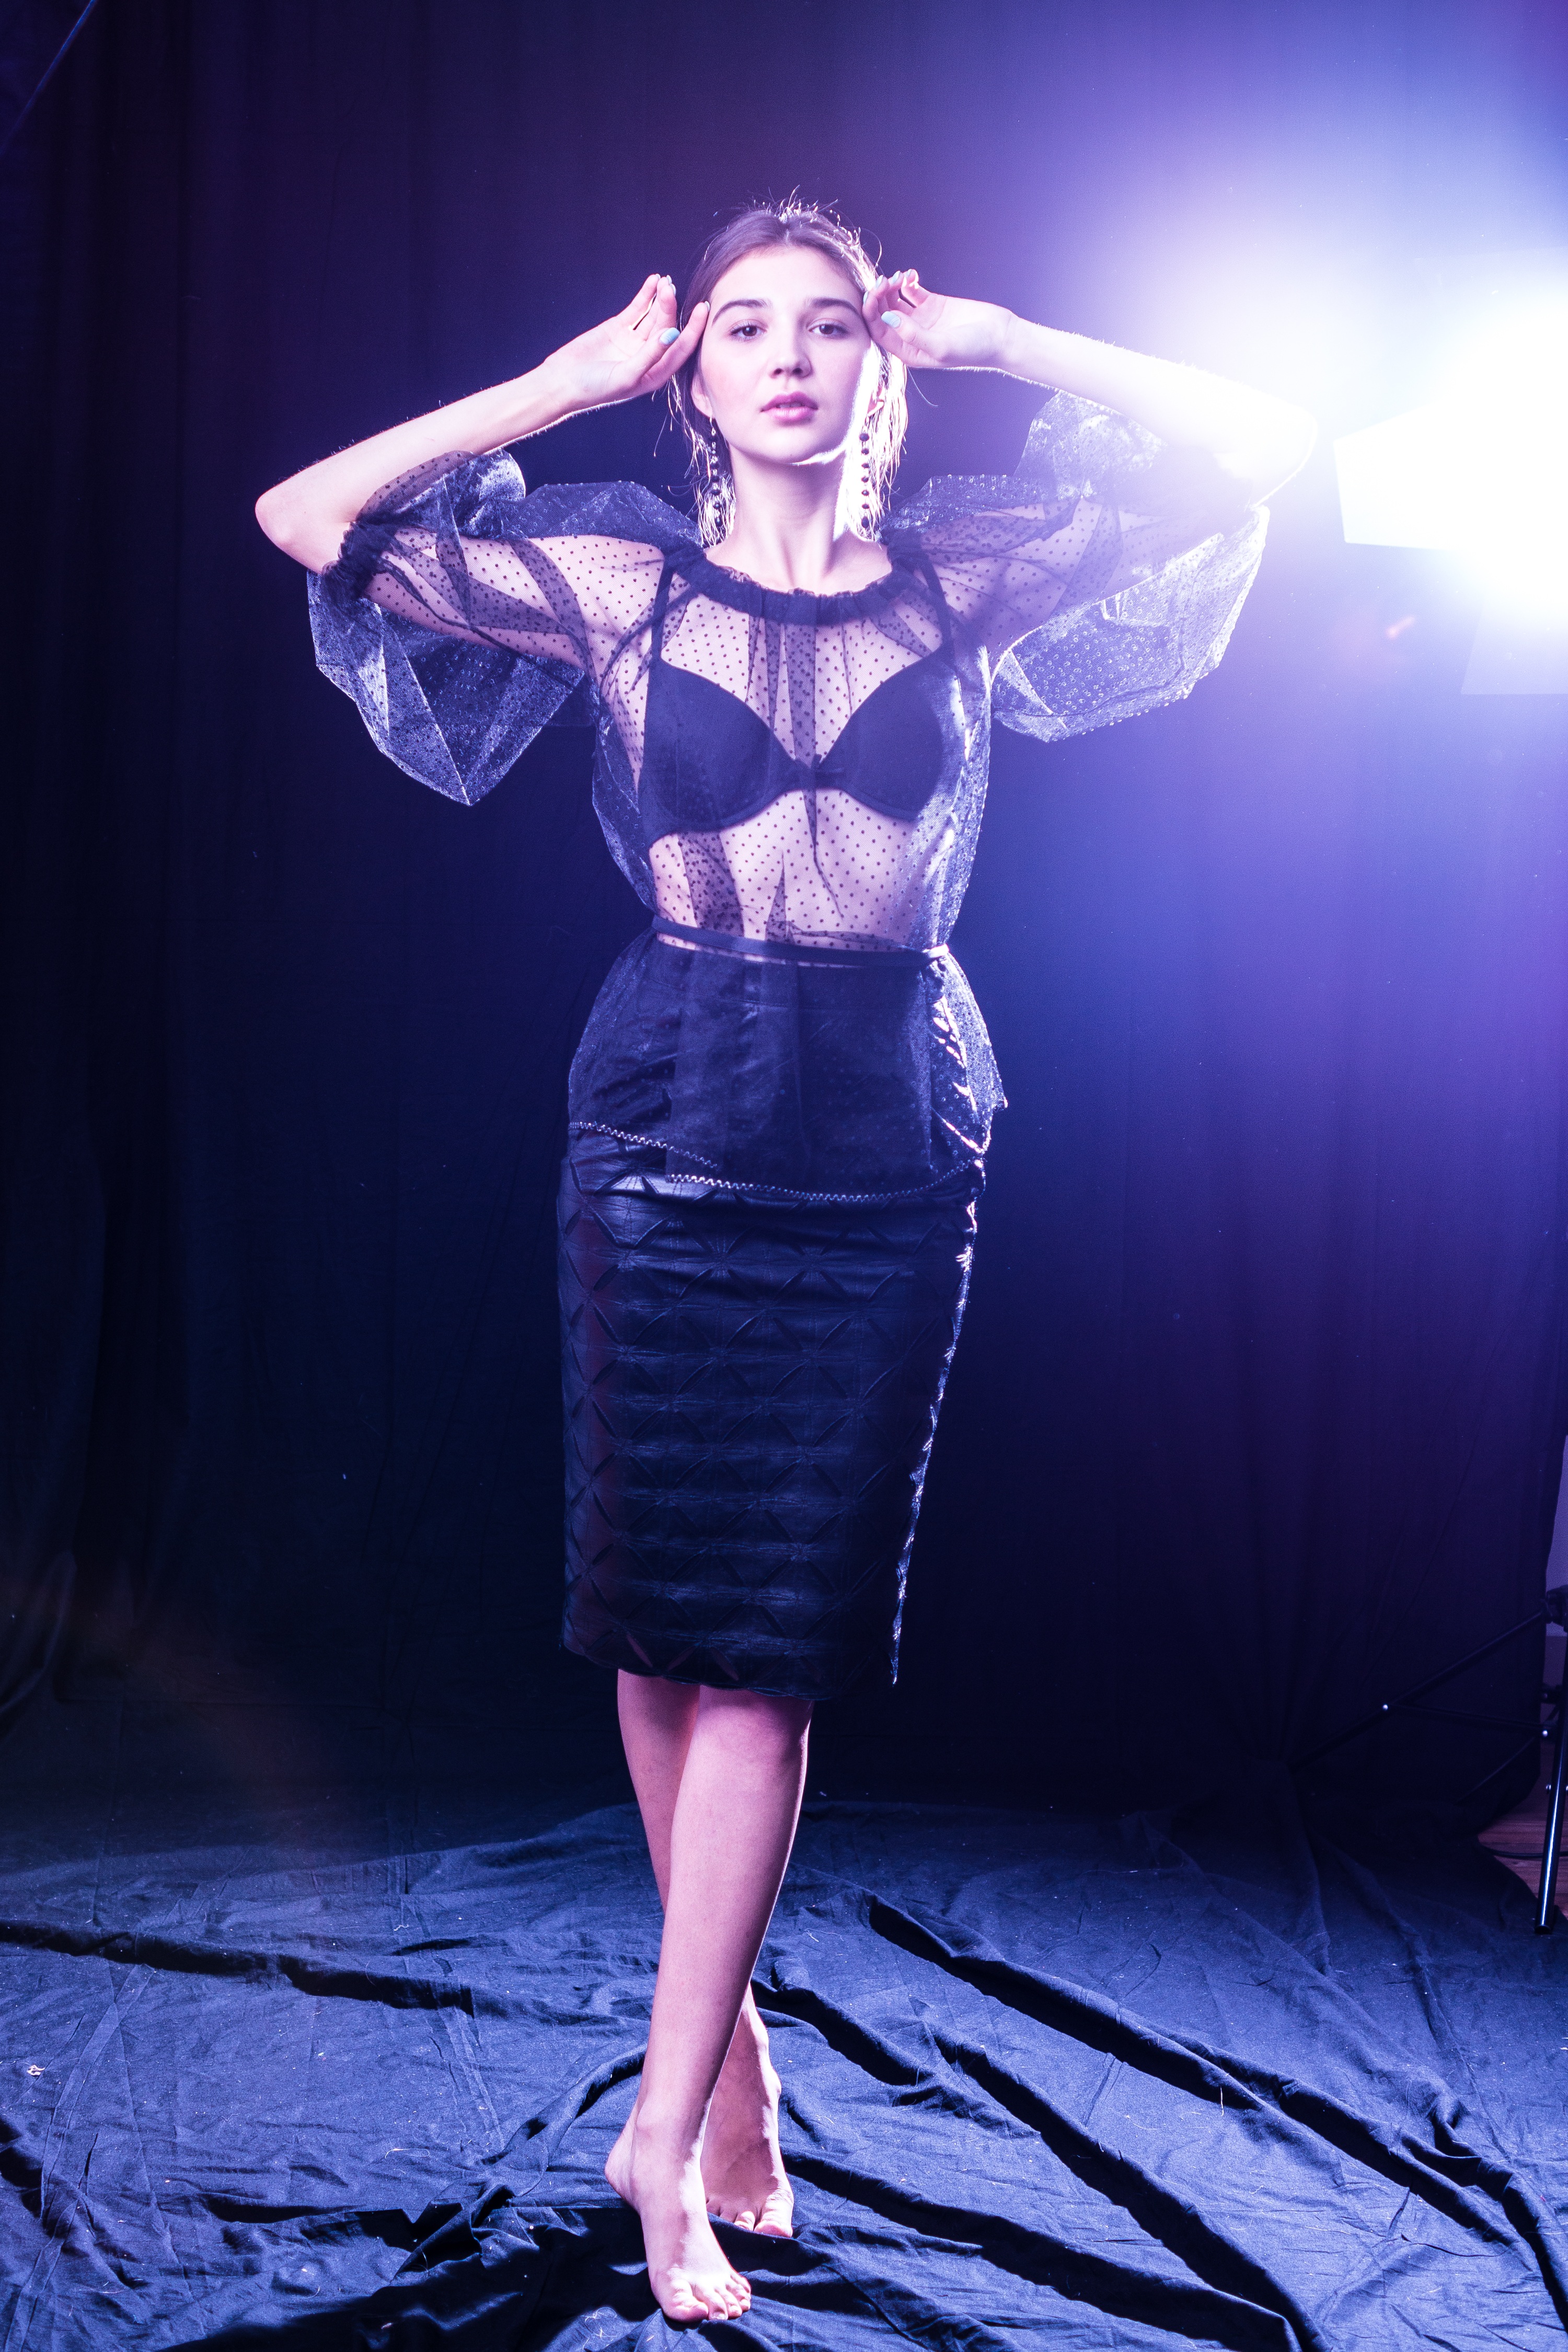
light, view, model, spring, fashion, blue, shoulder, performance art, stage, dress, hands, performance, photo shoot, musical theatre, reticulum, fascines